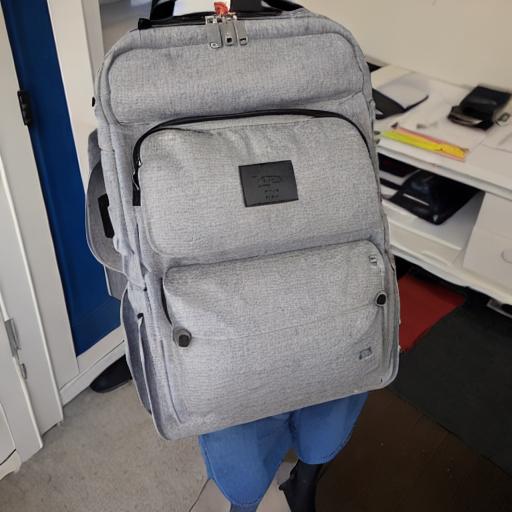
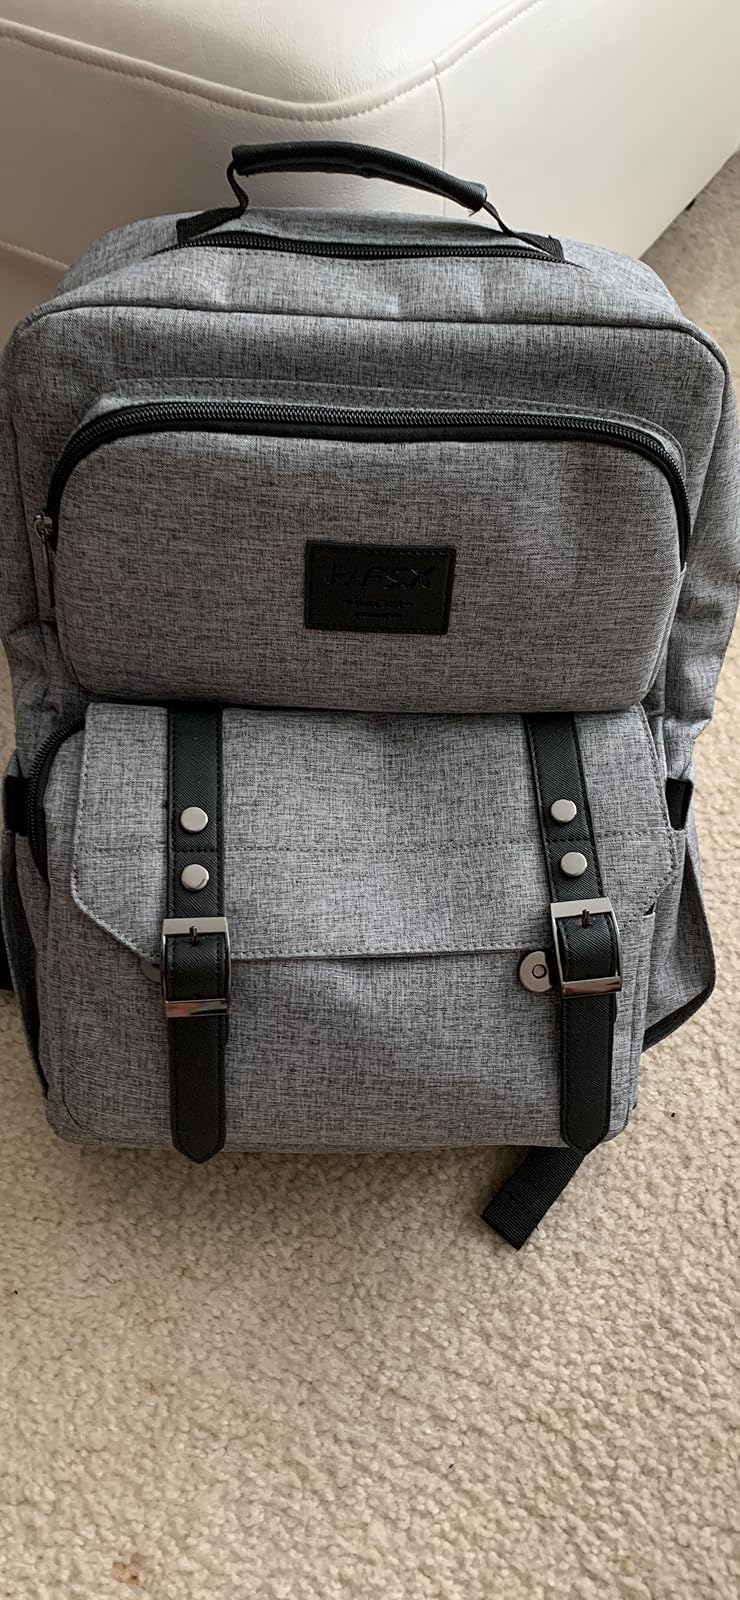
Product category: bag
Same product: no